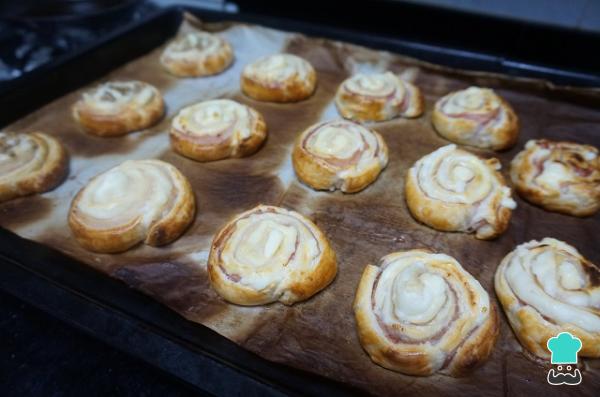
A continuación, introduciremos las espirales de jamón y queso al horno a 180º C hasta que estén doradas.